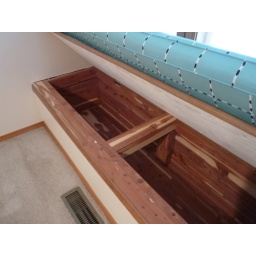
Custom built-in cedar chests are located under the window seats in bedroom #2 and #3. Great for storage!